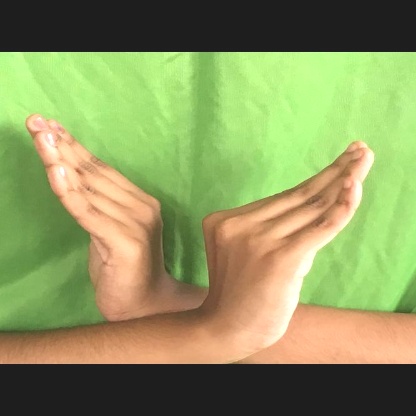
Mudra: Nagabandha